Nicholas I of Montenegro

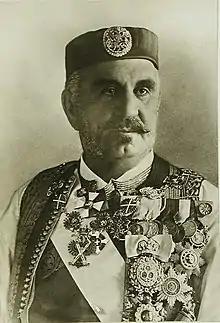
Nicholas I 1910s

Nikola I Petrović-Njegoš (– 1 March 1921) was the last monarch of Montenegro from 1860 to 1918, reigning as prince from 1860 to 1910 and as the country's first and only king from 1910 to 1918. His grandsons were kings Alexander I of Yugoslavia and Umberto II of Italy, among others.